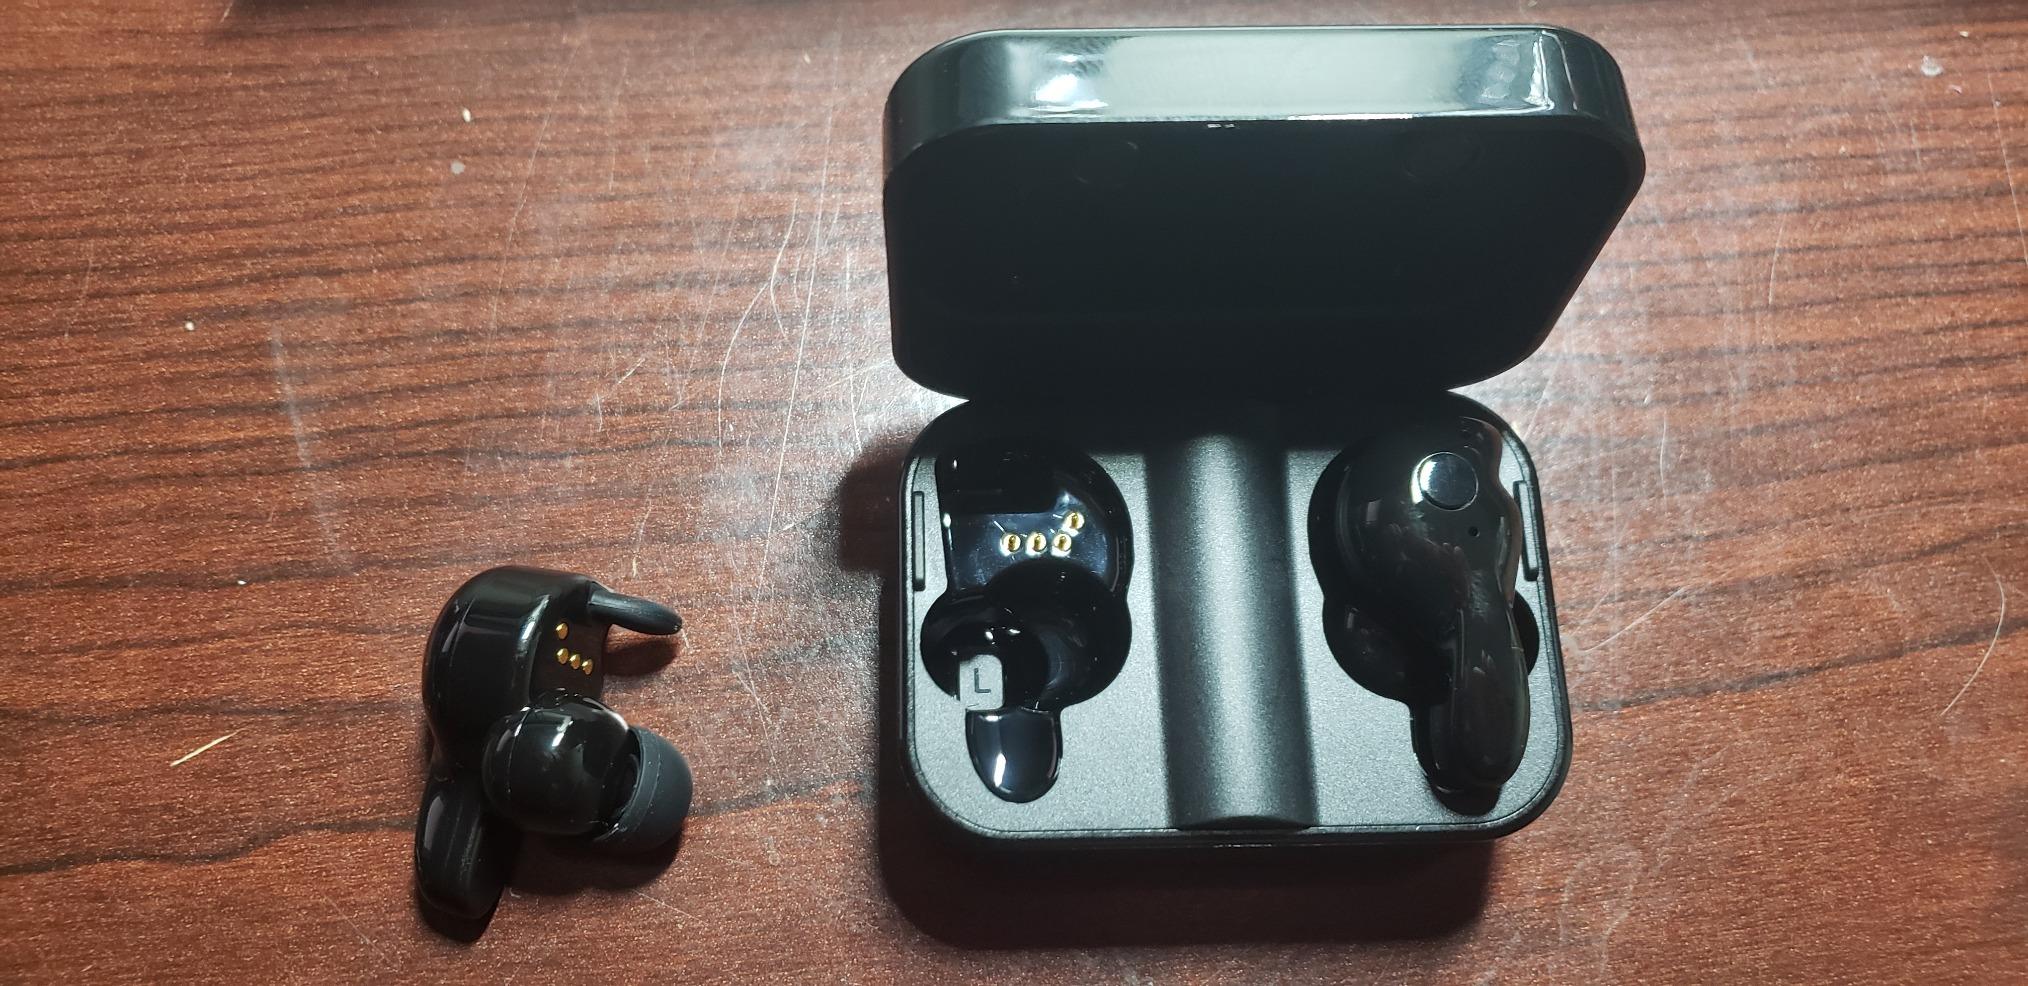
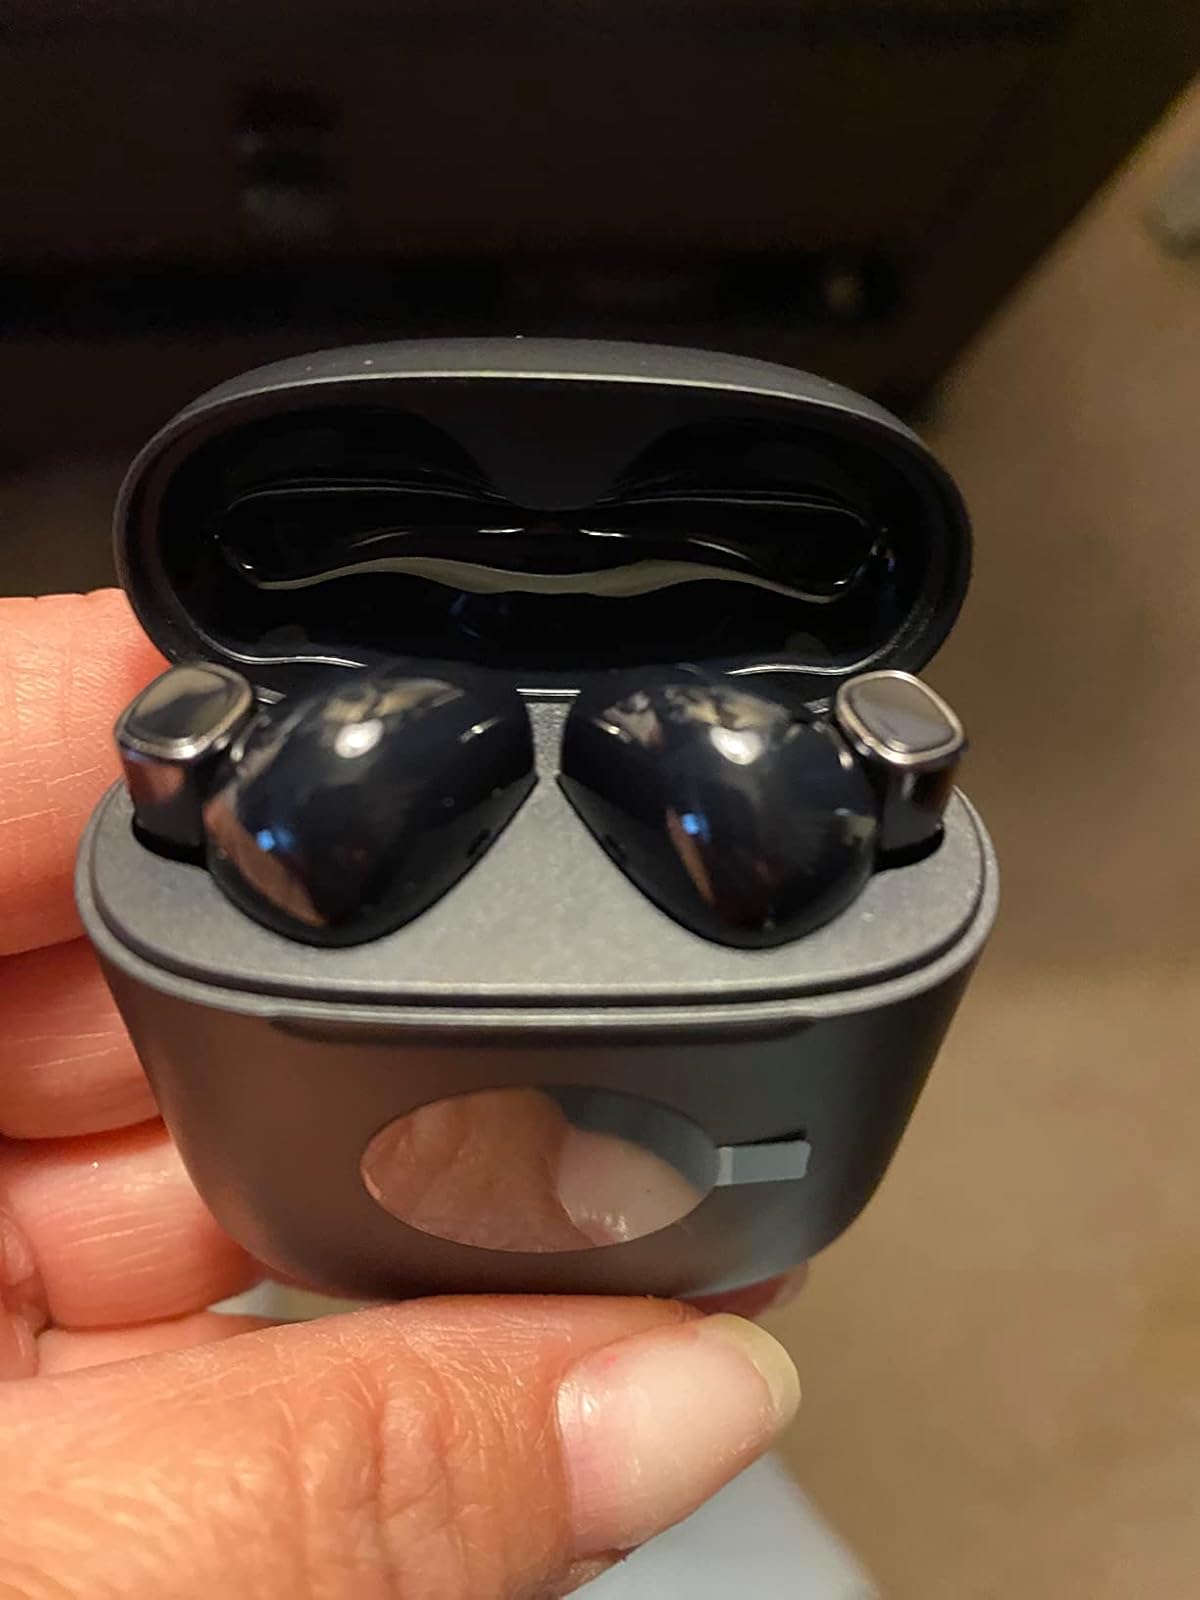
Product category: earbuds
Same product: no